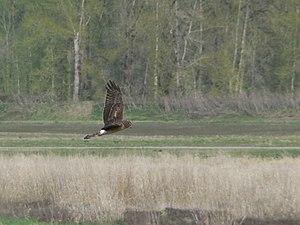
Le Busard Saint-Martin est une espèce de rapaces diurnes appartenant à la famille des Accipitridae.